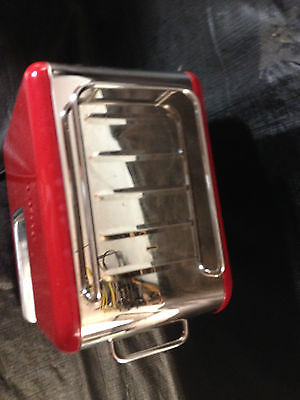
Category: coffee maker